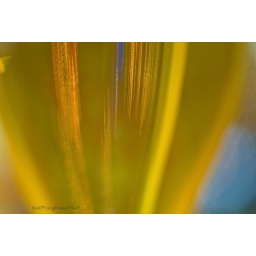
lights on christmas tree add colors to bubble in glass of beer.